Hurricane Barbara (1953)

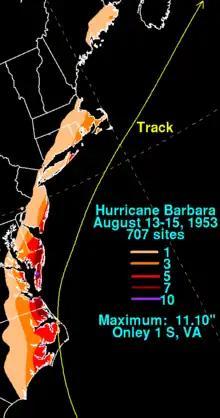
Rainfall summary of Hurricane Barbara

Before the hurricane began affecting land, the U.S. Weather Bureau issued northeast storm warnings from Myrtle Beach, South Carolina to Cape Hatteras, North Carolina. The agency also advised small boats in the region to remain at port during the storm. Evacuations were ordered for a few islands in the Outer Banks, and several thousand tourists voluntarily left the coastline for safer areas. Overall, about 50,000 people evacuated due to the hurricane. Further north, the Coast Guard advised people to avoid swimming along the coast of Long Island.